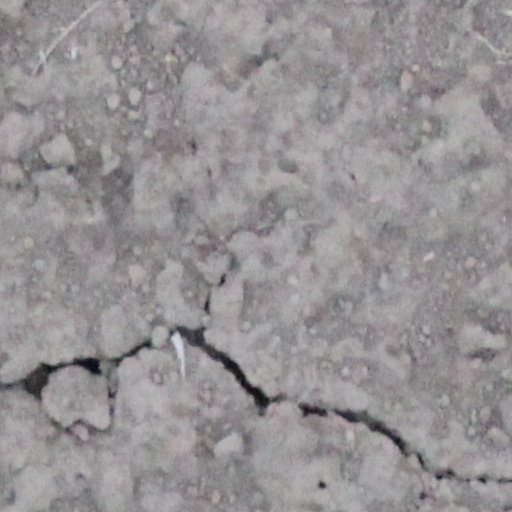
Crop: wheat